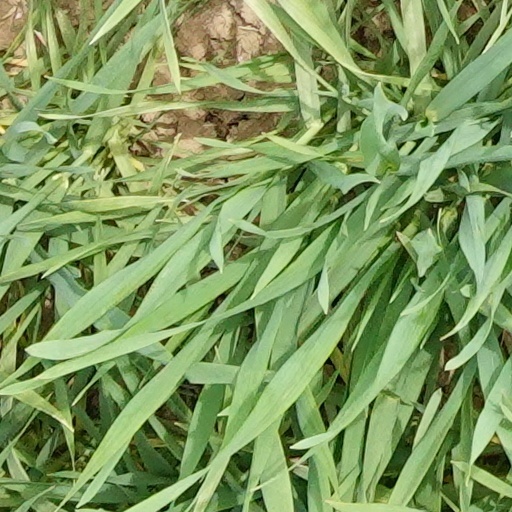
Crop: wheat